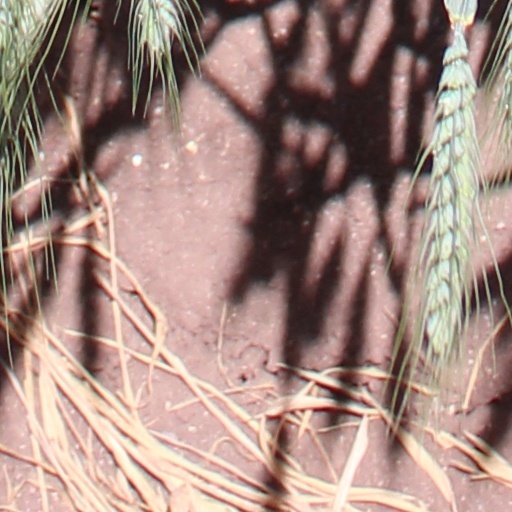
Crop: wheat